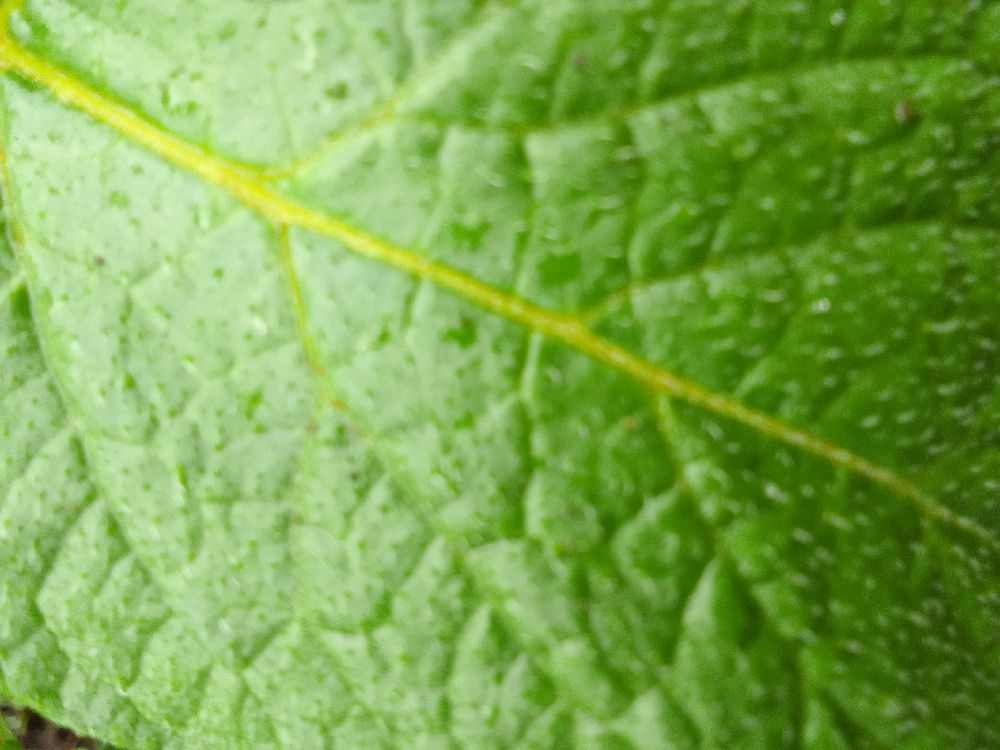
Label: Healthy